Gianluca Vialli

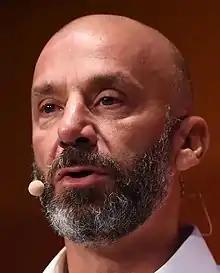
Vialli in 2017

Gianluca Vialli (9 July 1964 – 5 January 2023) was an Italian football player and manager who played as a striker. Vialli started his club career at his hometown club Cremonese in 1980, where he made 105 league appearances and scored 23 goals. His performances impressed Sampdoria, who signed him in 1984 and with whom he scored 85 league goals, won three Italian cups, Serie A and the European Cup Winners Cup.